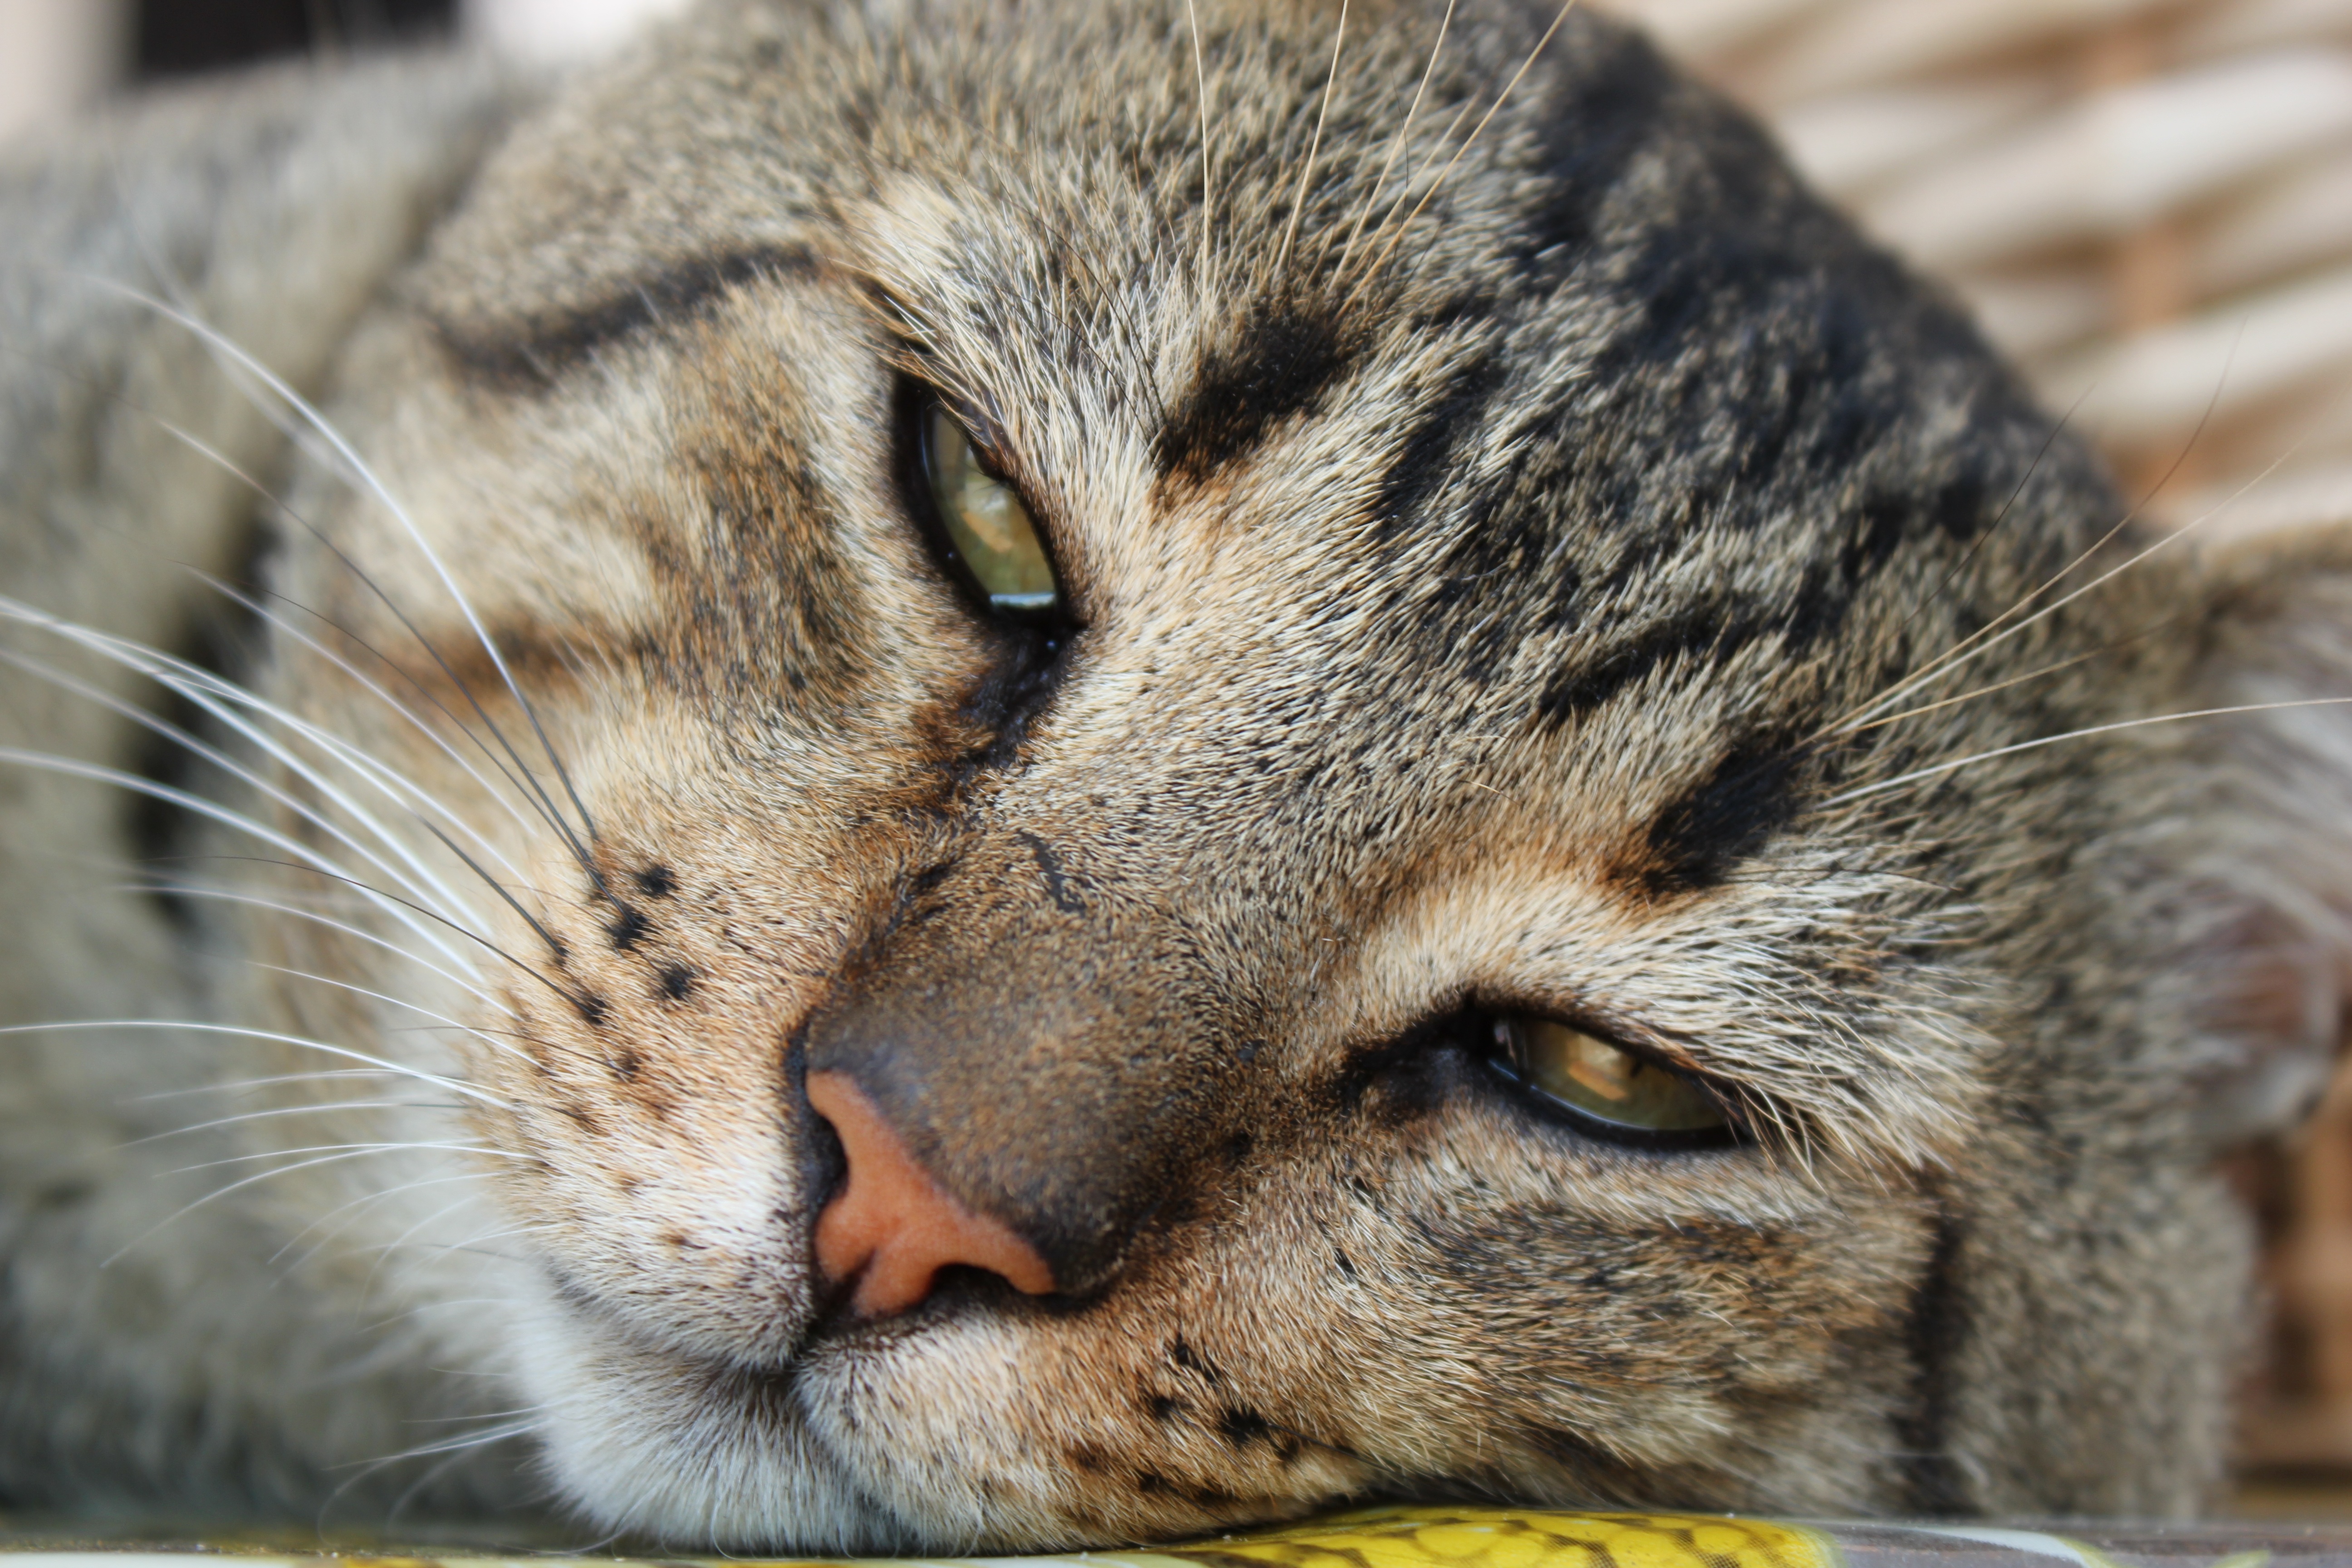
animal, wildlife, pet, kitten, cat, mammal, rest, facial expression, fauna, yawn, close up, face, nose, whiskers, snout, vertebrate, tired, tabby cat, european shorthair, wild cat, small to medium sized cats, cat like mammal, pixie bob